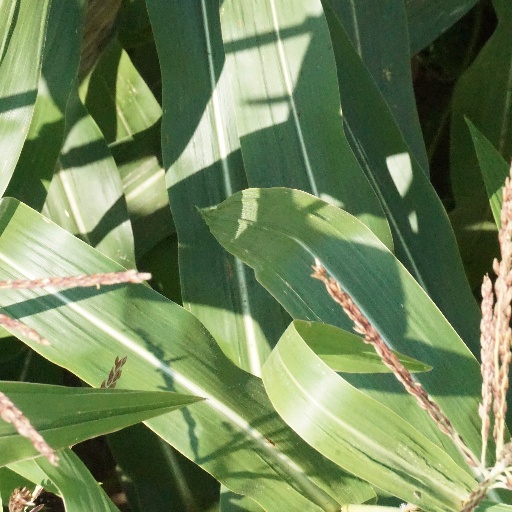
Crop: maize; corn